Blohm & Voss Ha 139

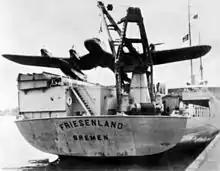
A Ha 139 on board the catapult ship "Friesenland".

During March 1937, "Deutsche Luft Hansa" received the first aircraft, Ha 139 V1; shortly the airline commenced trials in the North Atlantic between the Azores and New York using V1, V2 and a pair of seaplane depot ships. During these flights, the aircraft routinely achieved average cruising speed just shy of the specification but the discovery of several faults led to the trials being temporarily halted in November 1937 for remedial work. These modifications included replacement rudders and fins with counterparts possessing greater surface area (to counteract directional instability) and the elimination of all inner-engine radiators in favour of an under-wing arrangement.